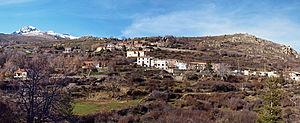
Albertacce est une commune française située dans la circonscription départementale de la Haute-Corse et le territoire de la collectivité de Corse. Le village appartient à la piève de Niolo.